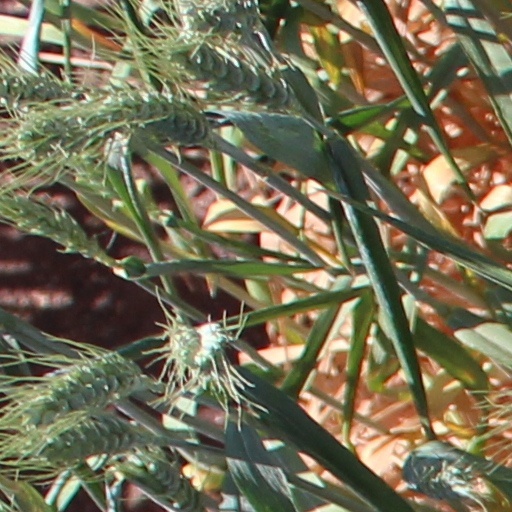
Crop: wheat